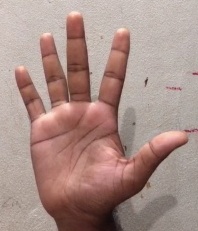
ASL sign: 5